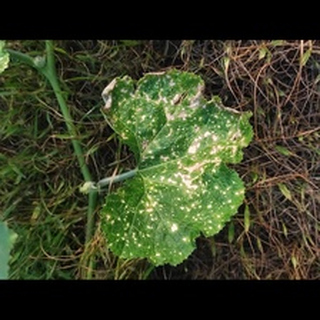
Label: pumpkin_powdery_mildew